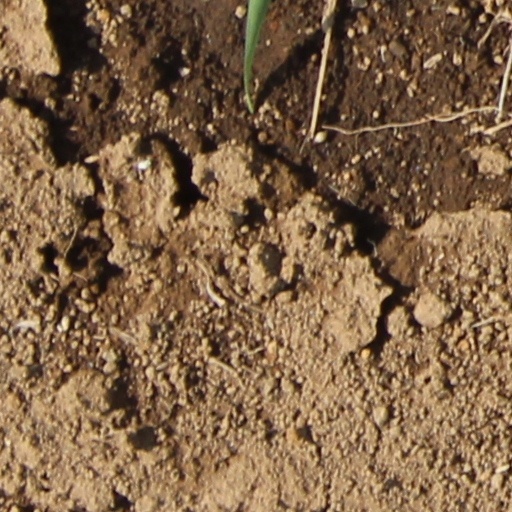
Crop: wheat